Air Force Research Laboratory

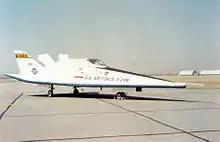
Martin Marietta X-24B

The laboratory is divided into eight Technical Directorates, one wing, and the Air Force Office of Scientific Research (AFOSR) based on different areas of research. AFOSR is primarily a funding body for external research while the other directorates perform research in-house or under contract to external entities.